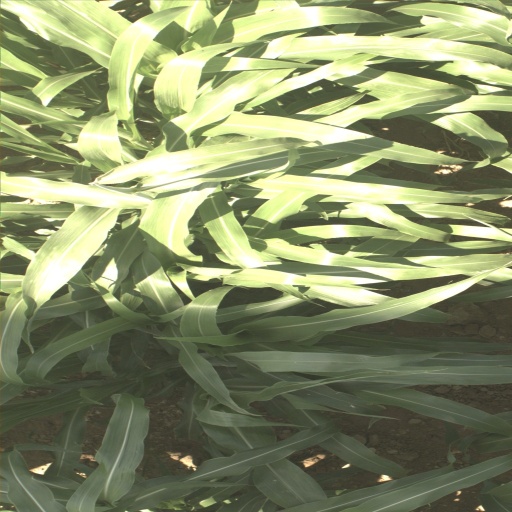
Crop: sorghum